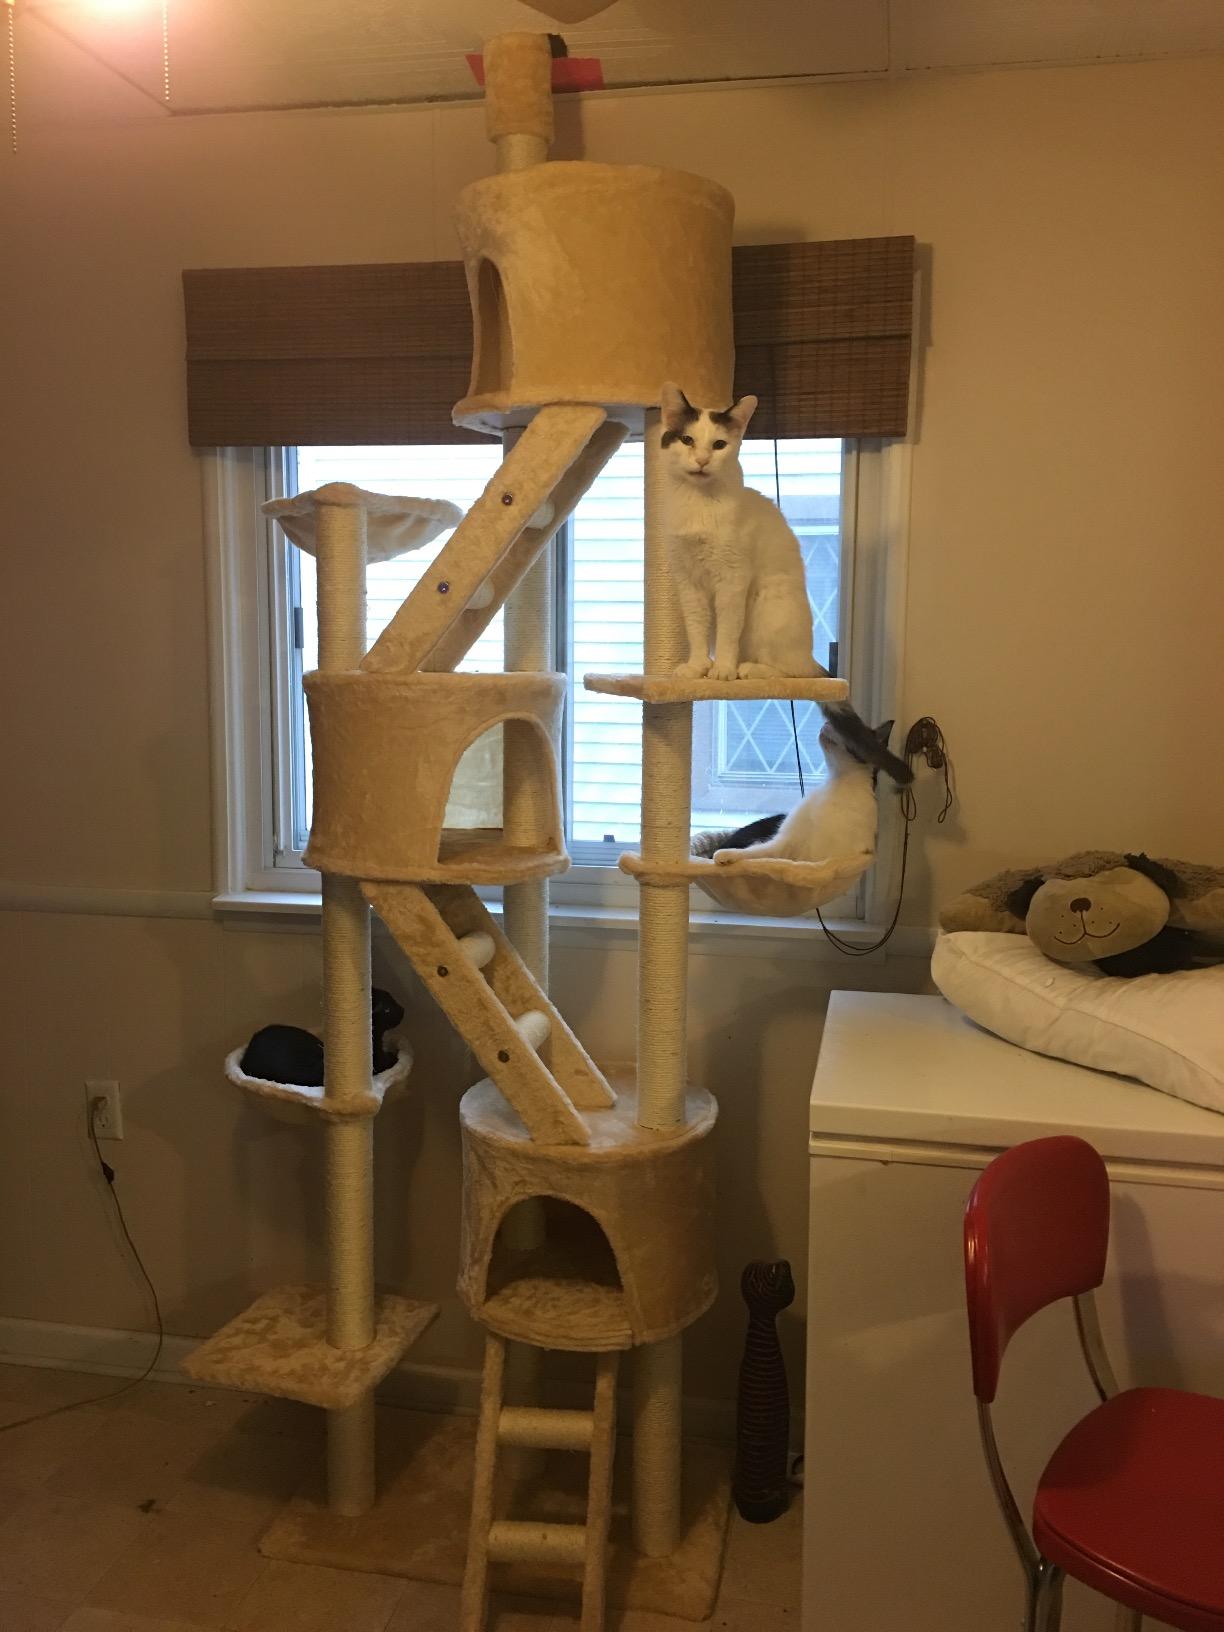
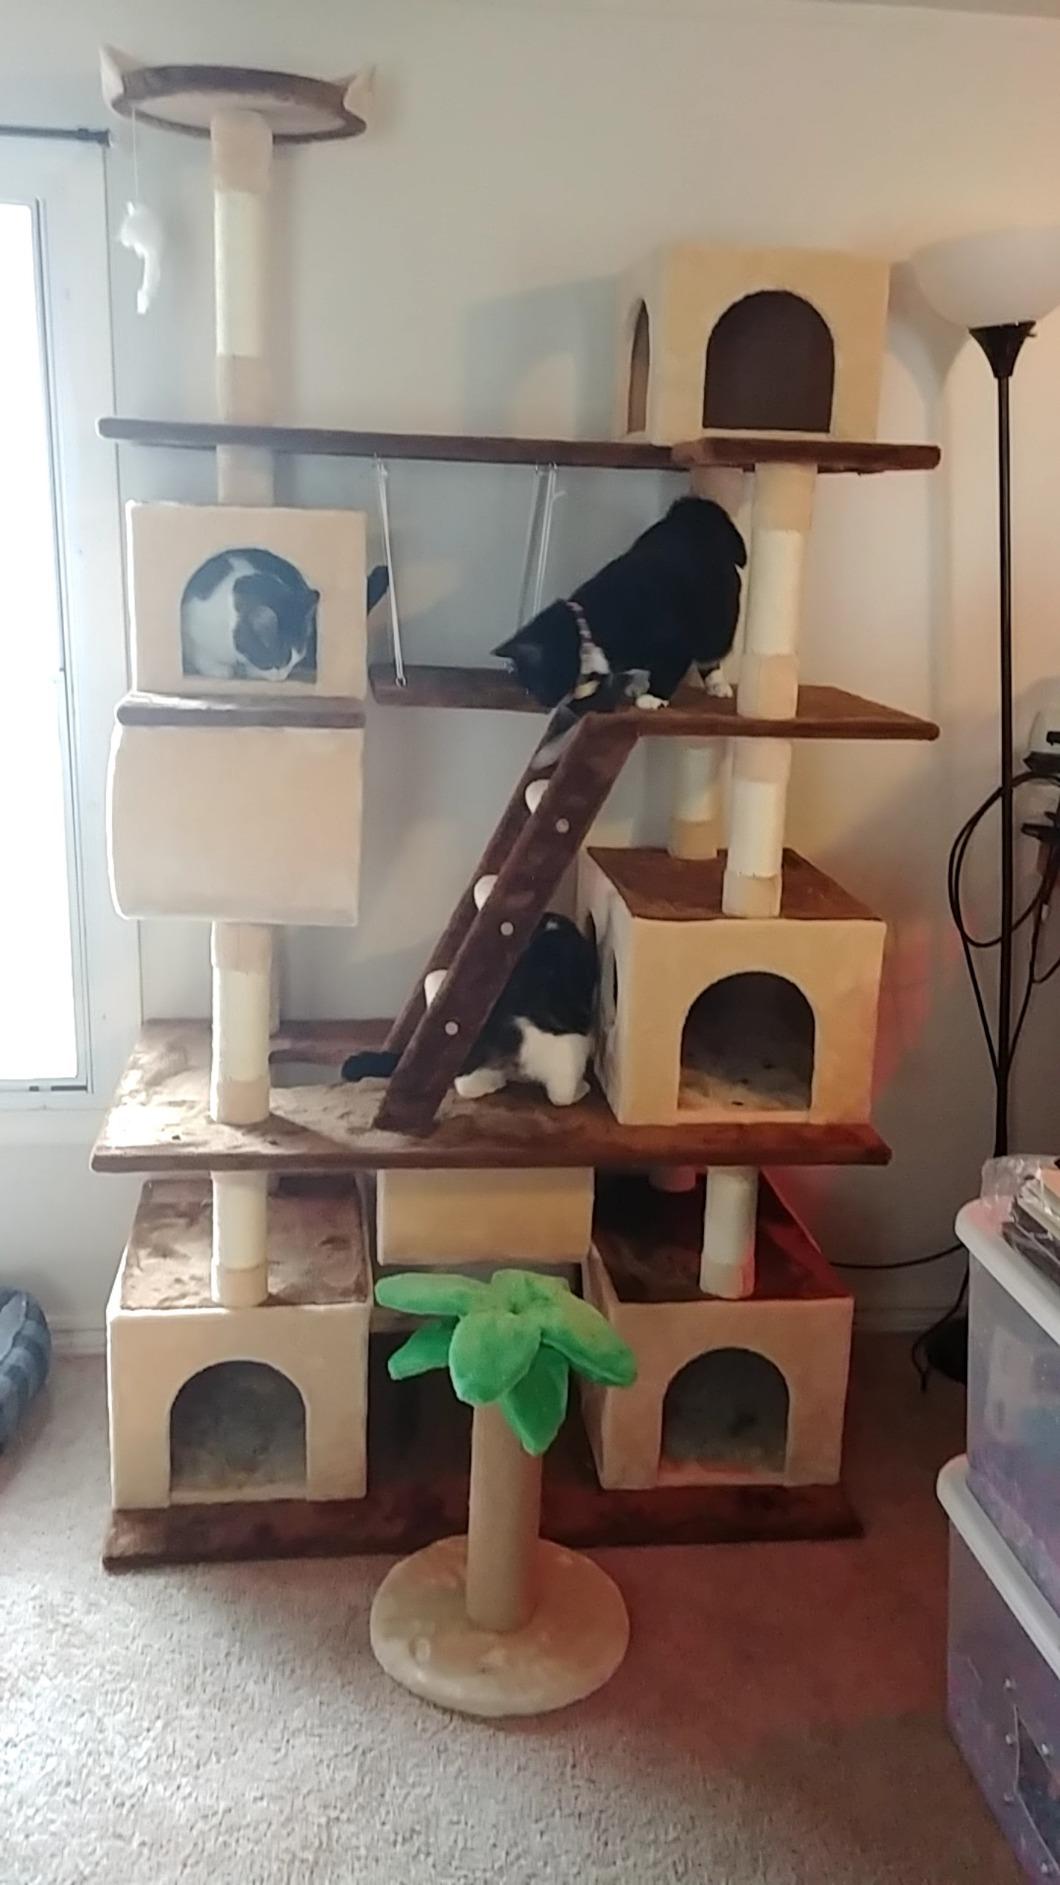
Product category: items_cat tree
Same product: no